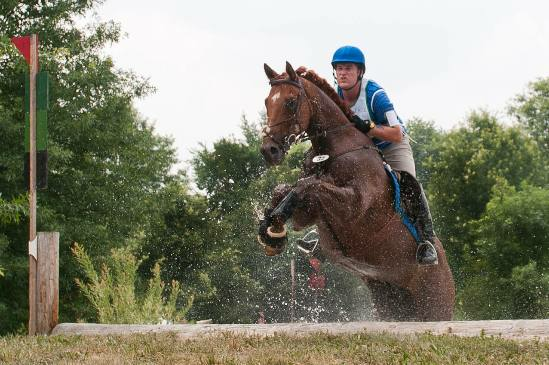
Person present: Yes